Stay the Night (2022 film)

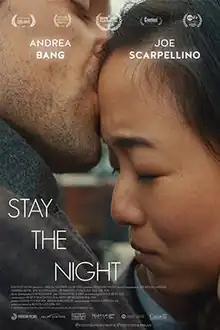
Film poster

Stay the Night is a 2022 Canadian romantic drama film, written and directed by Renuka Jeyapalan. The film stars Andrea Bang and Joey Scarpellino. It was released to positive reviews from critics and was nominated for Best Sound Editing and Best Sound Mixing at the 2023 Canadian Screen Awards.